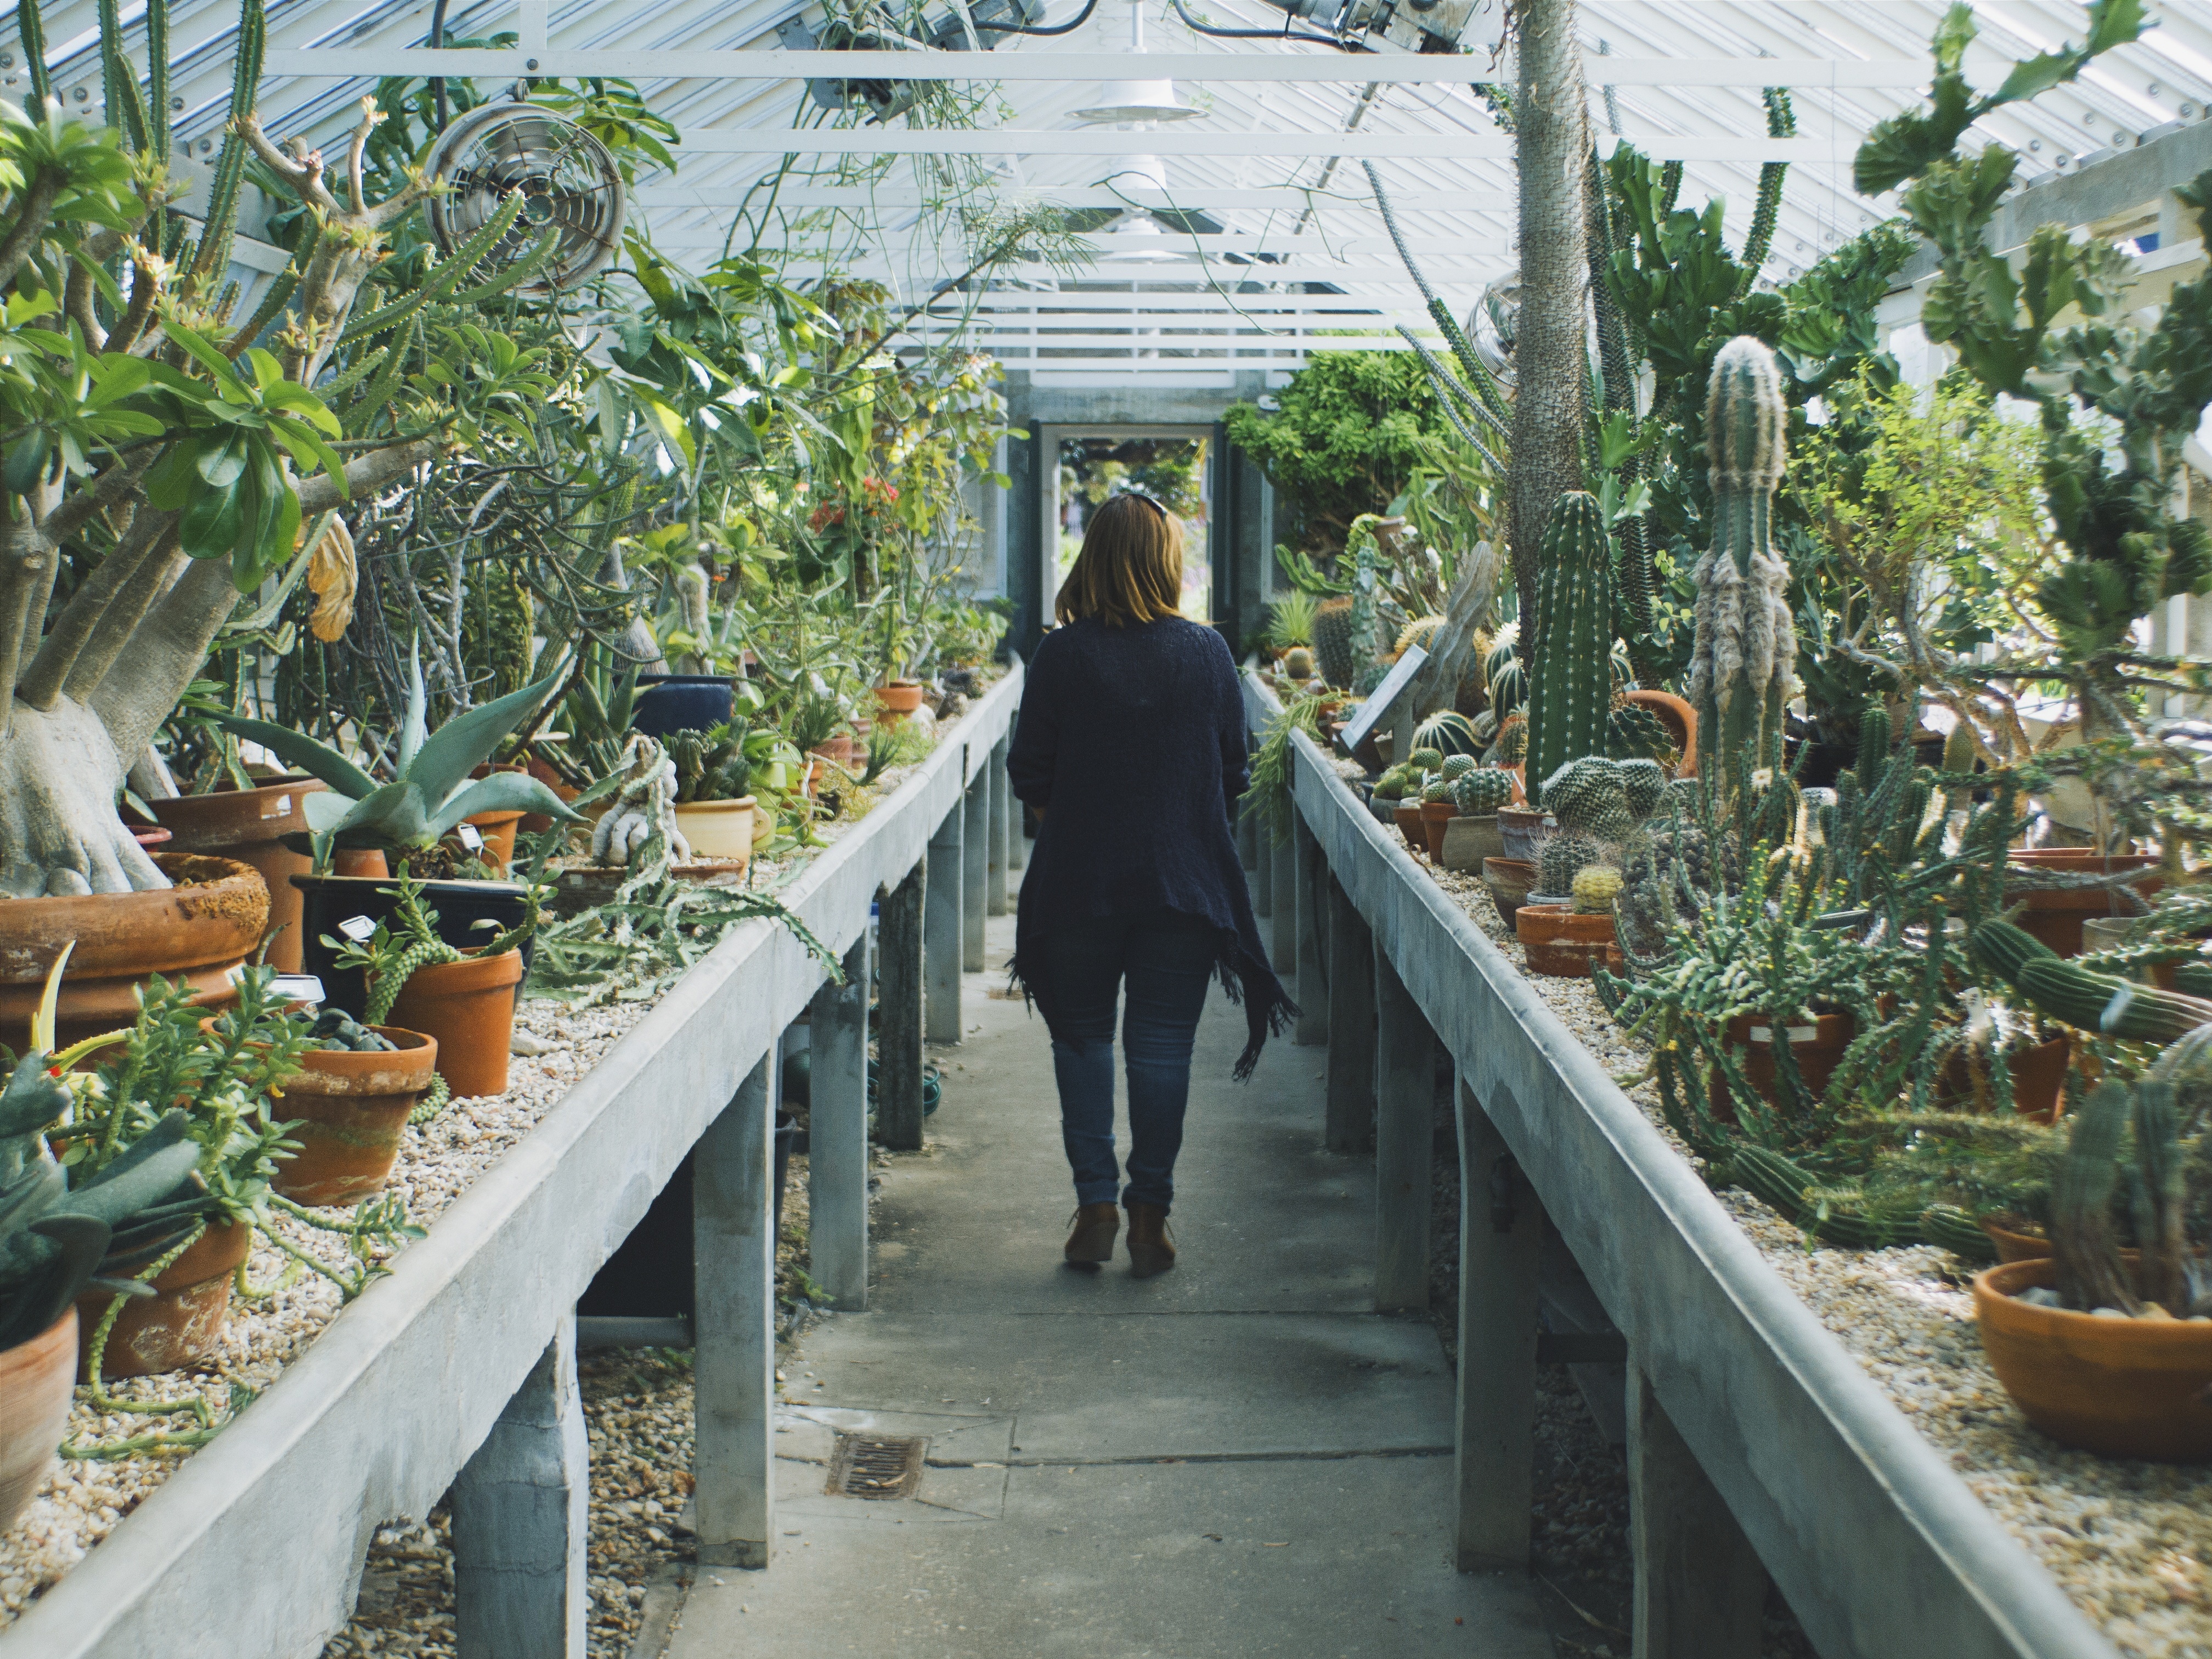
cactus, plant, flower, collection, produce, botany, succulent, garden, cacti, botanical, greenhouse, visit, outdoor structure, arecales